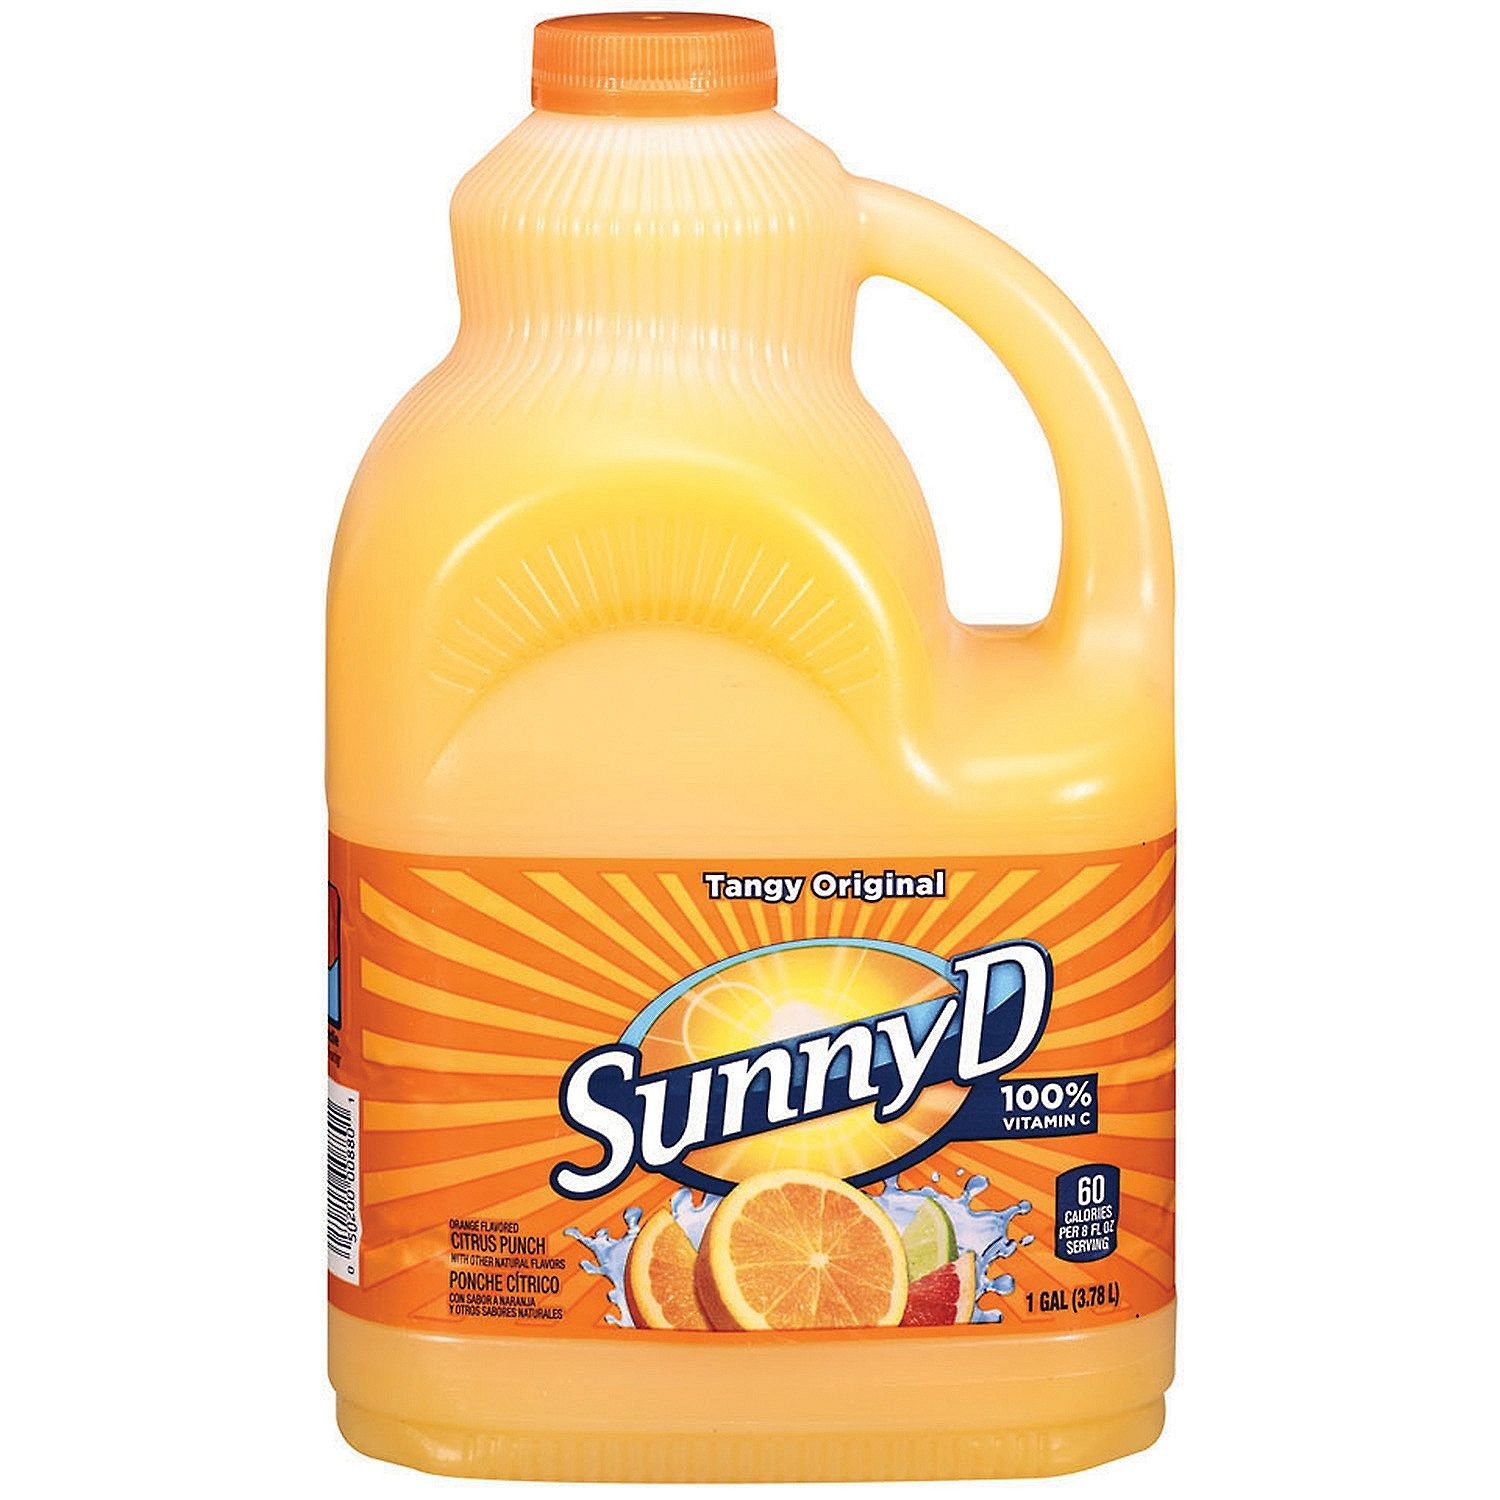
Item Name: SELPONT nal Orange Flavored Citrus Punch 1 gal. A1
Bullet Point 1: 100% vitamin C
Bullet Point 2: Ideal for summertime fun
Bullet Point 3: Kosher
Product Description: SunnyD Tangy Original Orange Flavored Citrus Punch is the deliciously tangy and bold citrus taste that people have loved since 1964.
Value: 1.0
Unit: Count

Price: 3.36